Slaley, Northumberland

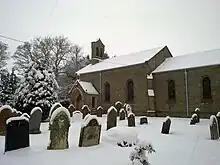
St Mary's Church

To the north of the village there is a disused nuclear bunker. The bunker was opened in 1961 and closed 1991.